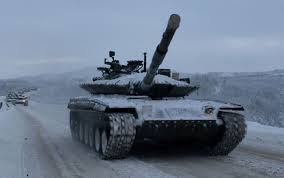
Label: T-80